Sabarimala Temple

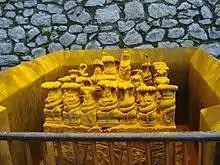
Nagaraja Shrine at Sabarimala

The shrine of the king of the snakes, Nagaraja, is adjacent to the Malikappurathamma temple. Pilgrims, after the Darsan of Ayyappa and Kannimoola Ganapathi, proceed for their darshan of and give offerings to Nagaraja.